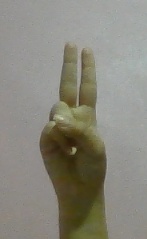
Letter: taa